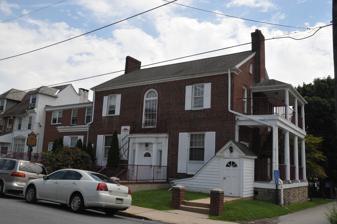
Building: Clement Atkinson Memorial Hospital
Country: United States of America
Year built: 1969
United States historic place Clement Atkinson Memorial Hospital U.S. National Register of Historic Places Show map of Pennsylvania Show map of the United States Location 822–824 East Chestnut Street, Coatesville, Pennsylvania Coordinates 40°0′26″N 75°45′55″W / 40.00722°N 75.76528°W / 40.00722; -75.76528 Area Less than one acre Built 1932, 1937, 1955, 1962 1969 Architectural style Colonial Revival NRHP reference No. 11000642 Added to NRHP September 8, 2011 Clement Atkinson Memorial Hospital is a historic hospital building located at Coatesville , Chester County, Pennsylvania , United States. The hospital was founded in 1936 by Whittier C. Atkinson , the first African American physician in Chester County, who named the hospital after his father. It served the local African American population and remained in operation until 1978. The building contains five sections. The original section was the home of Dr. Atkinson. This section is a 2 + 1 ⁄ 2 -story, three-bay red brick rowhouse dwelling in the Colonial Revival style. It had a one-story, eight-room, hospital wing at the rear of the dwelling, were built in 1932. A second story was added to the hospital wing in 1937. Later additions took place in 1955, 1962, and 1969. The hospital was converted to a community center and low-income apartments in 1991. It was added to the National Register of Historic Places in 2011. References